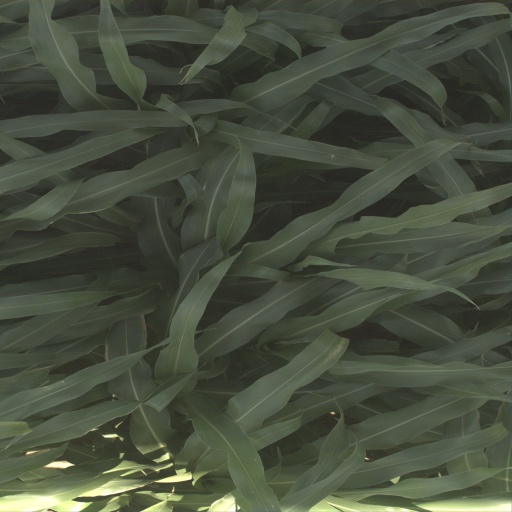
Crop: sorghum